Alexander Axén

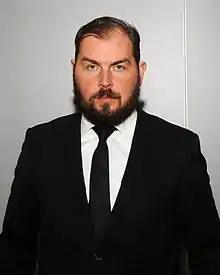

Alexander Axén (born 15 October 1971, Örebro, Sweden) is a Swedish football manager and TV pundit.